Thomas Francis Meagher

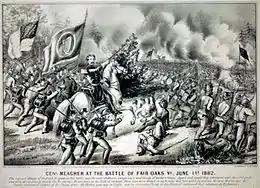
General Meagher at the Battle of Fair Oaks, 1 June 1862

On 12 April 1861, the first shots were fired at U.S.-held Fort Sumter in Charleston Harbor, South Carolina. This action by the South pushed Meagher into support of the Union cause.